North East Shuttles

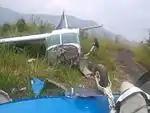

In July 2018 it was announced that North East Shuttles had agreed to become the co-sponsor of National Club of India Mohun Bagan. The sponsorship deal was worth a sum of ₹ 30 million (₹ 3 crore).